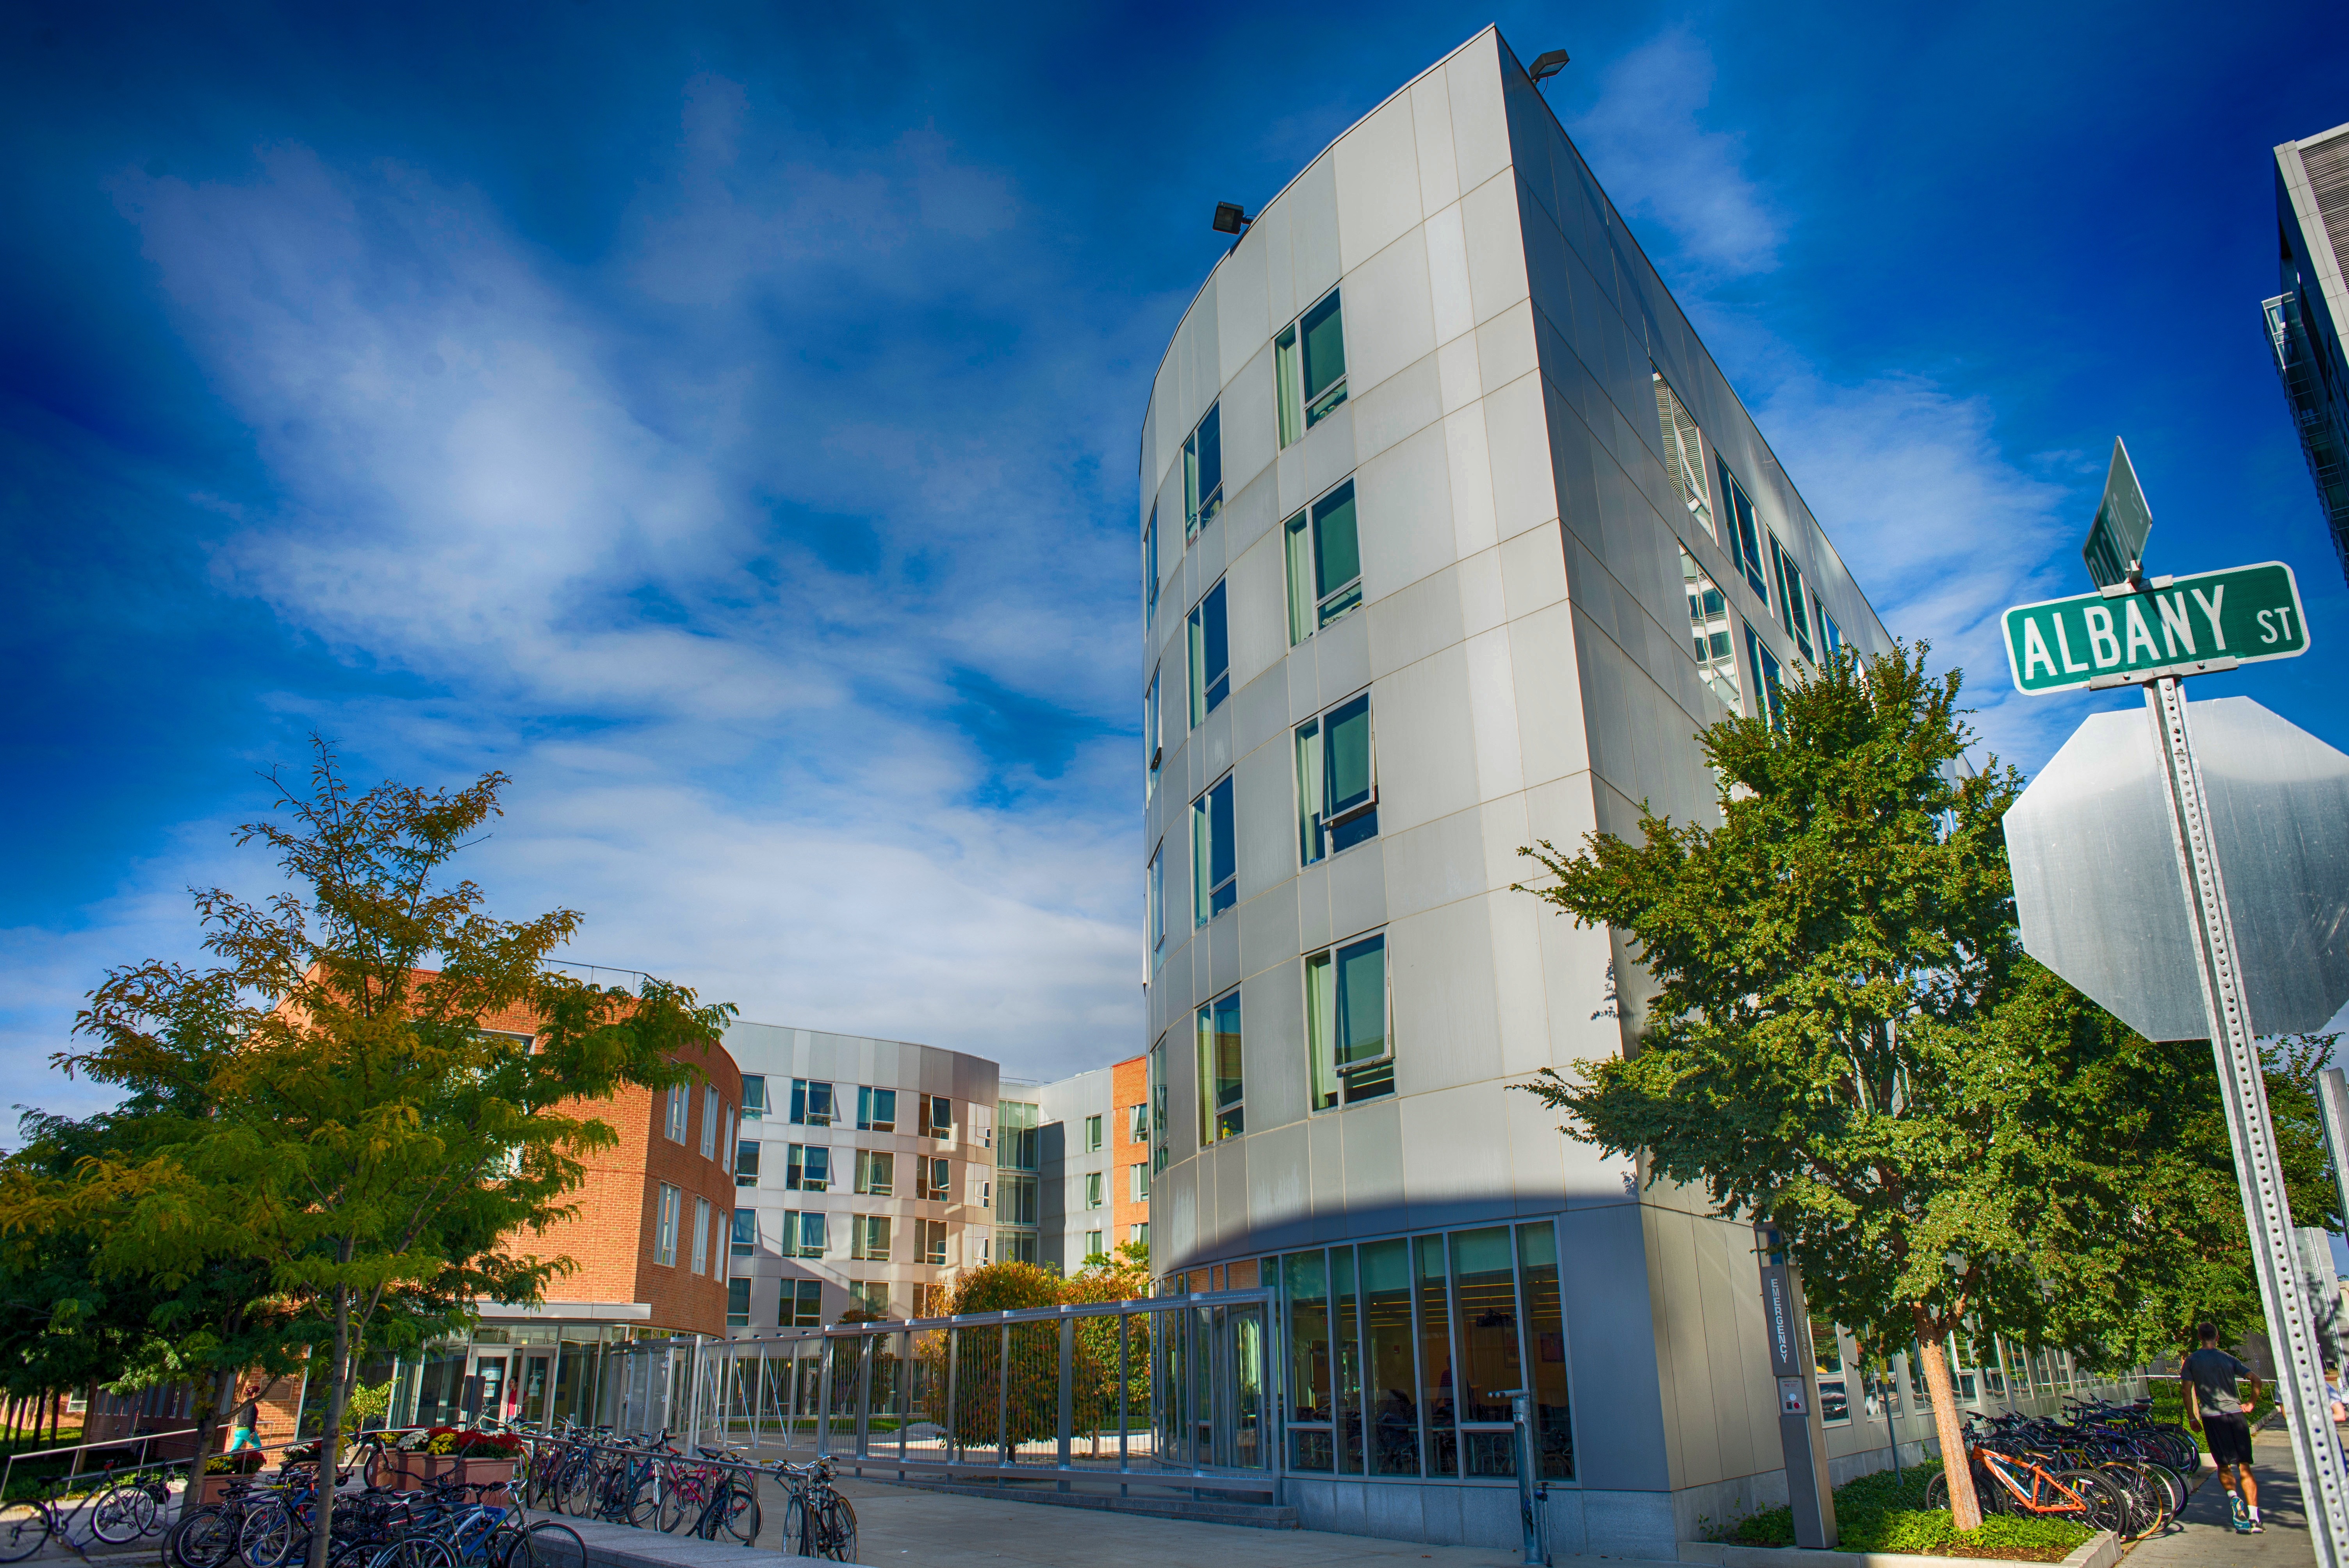
architecture, sky, building, city, skyscraper, cityscape, downtown, plaza, landmark, facade, tower block, education, trees, outside, hdr, clouds, buildings, school, campus, college, mit, metropolis, condominium, massachusetts, neighbourhood, urban area, residential area, human settlement, metropolitan area